Islamic State – Sahel Province

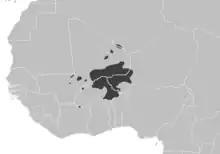
Map showing areas where the Islamic State in the Greater Sahara operated as of 2021

As with other armed groups in the Sahel, jihadists or not, the ISGS is part of a largely community-based dynamic. A large part of its combatants is thus Peuls. In Mali, the latter are for the most part Nigerien nationals whom the droughts in the Sahel and the demographic surge of Zarma and Hausa peasants, which is exerted from the south to the north, have pushed on the Malian side of the border. Adnan Abu Walid Al-Sahraoui won the support of many members of this community by promising to protect them against raids and theft of cattle carried out by the Tuaregs, starting with the Dahoussahak (Idaksahak).